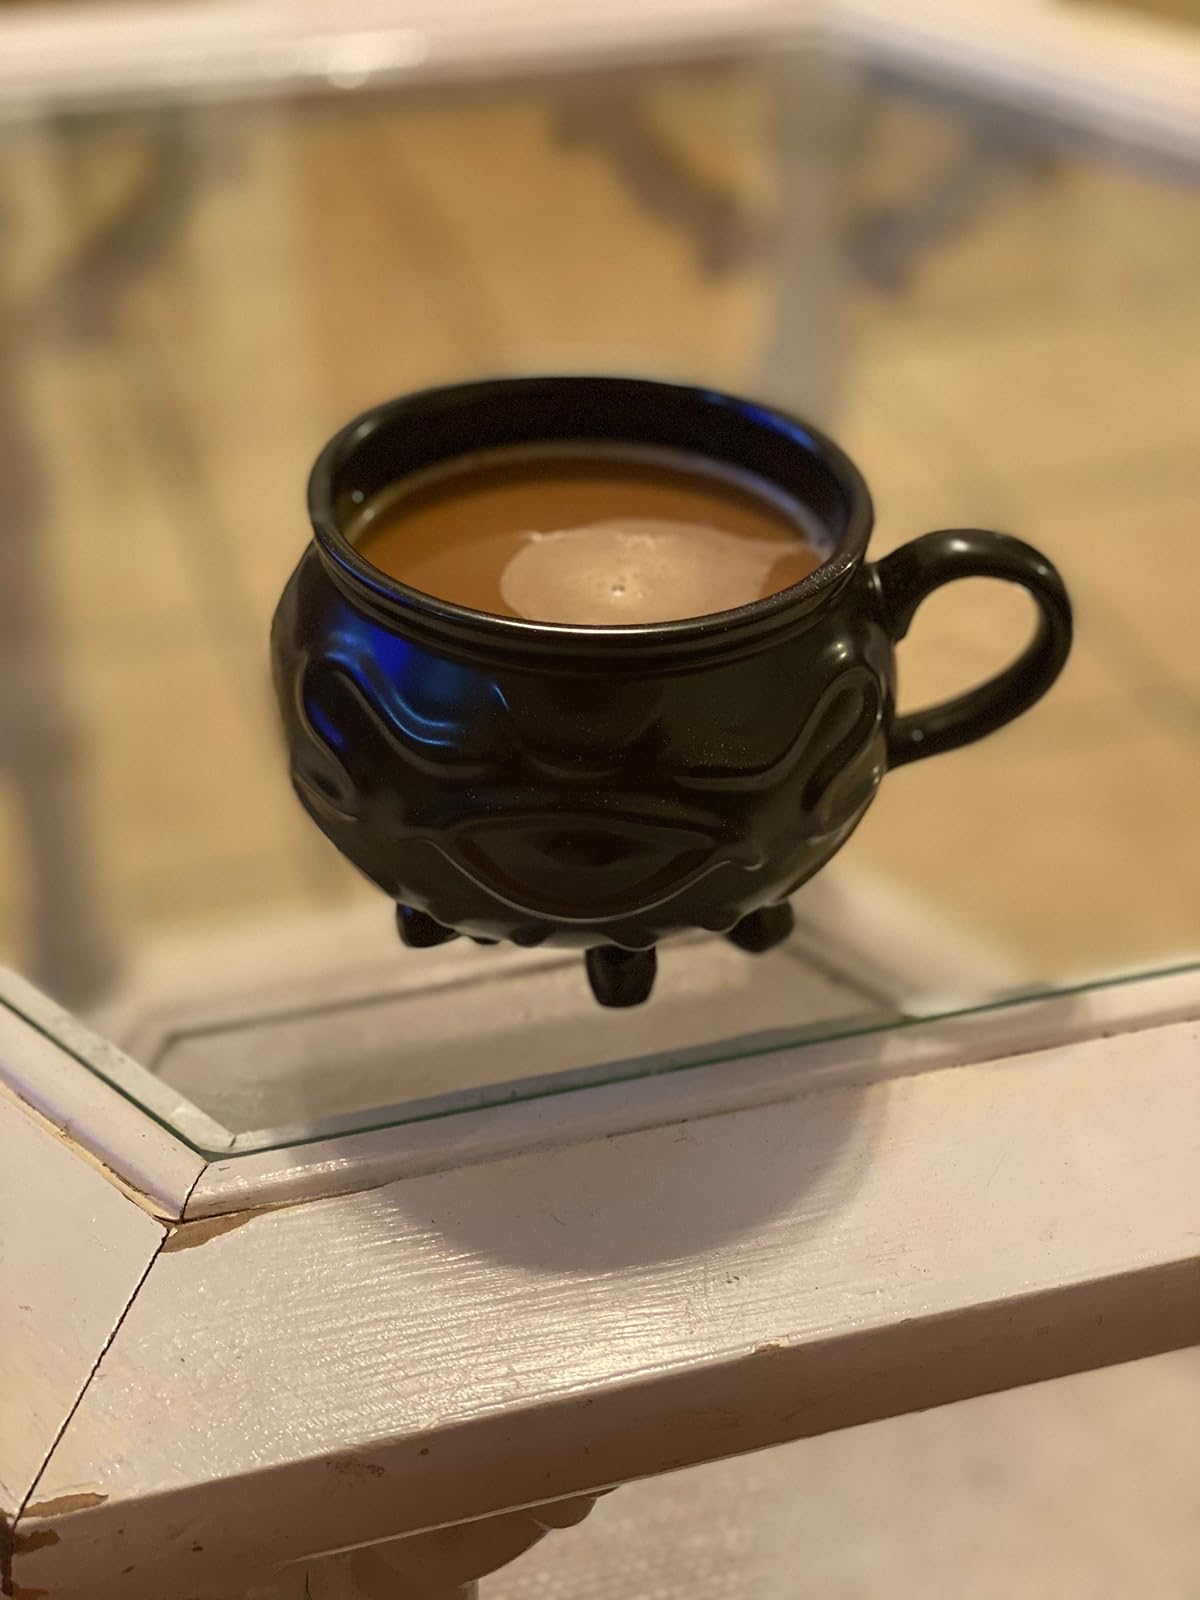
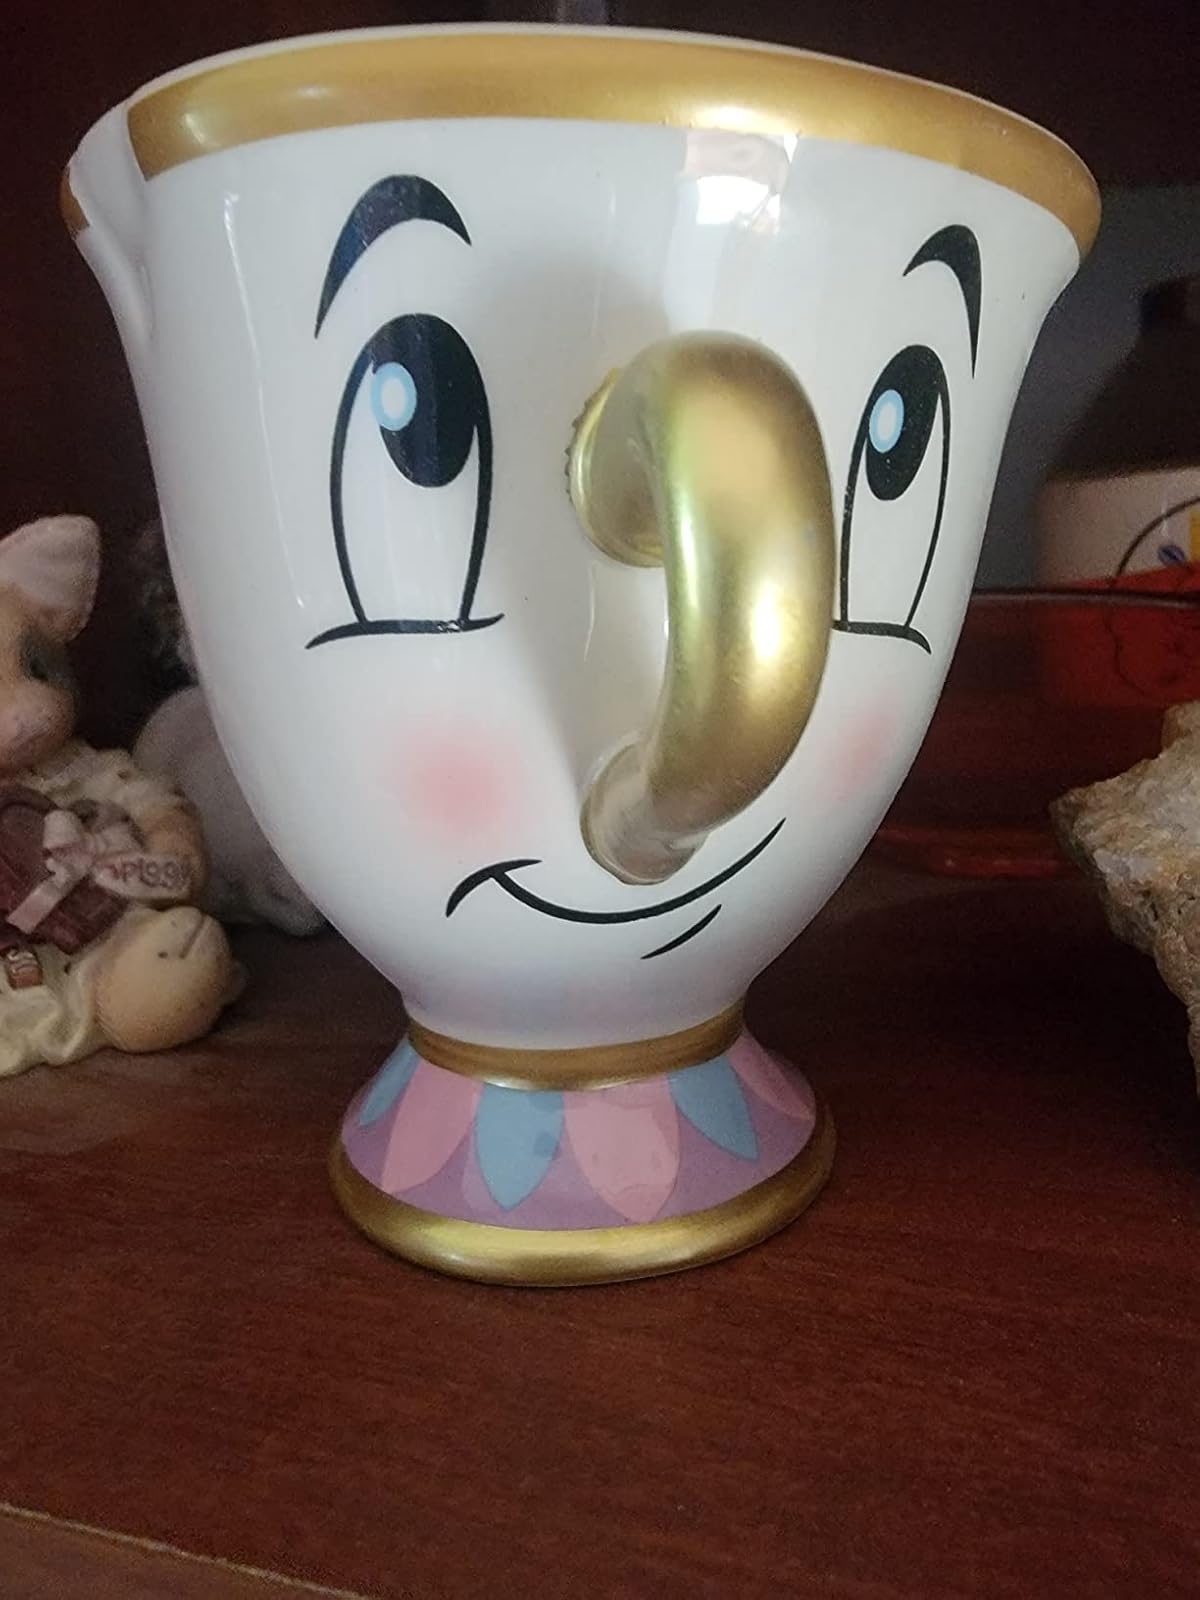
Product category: items_mug
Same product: no